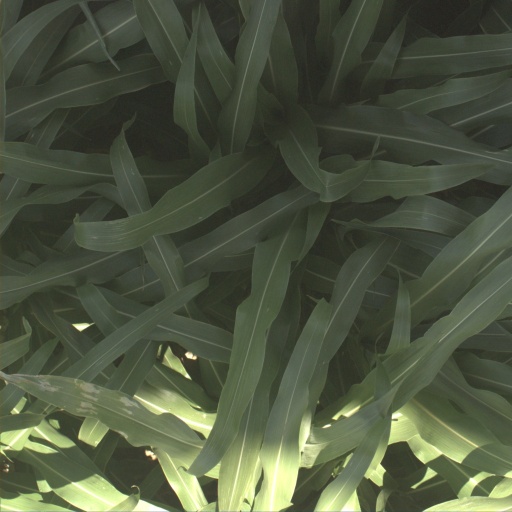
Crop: sorghum